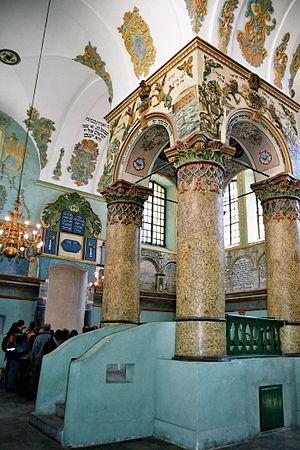
La synagogue de Łańcut est une synagogue de style baroque de la ville de Łańcut en Pologne.